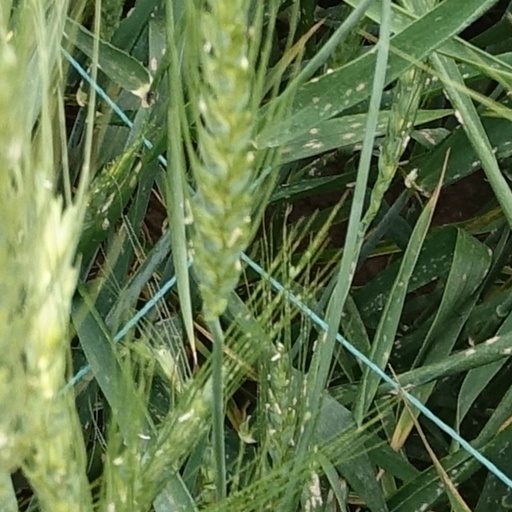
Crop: wheat